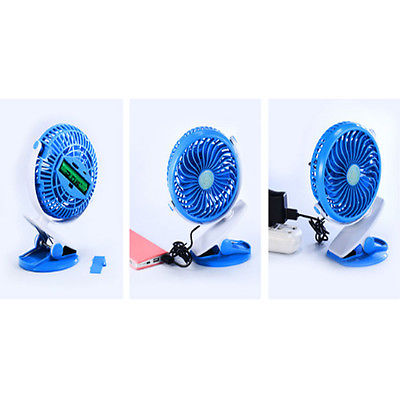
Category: fan